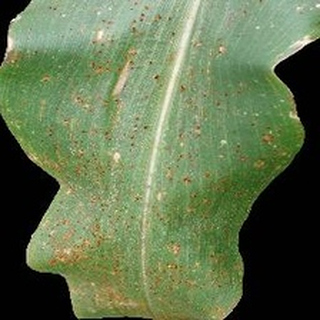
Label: corn_common_rust